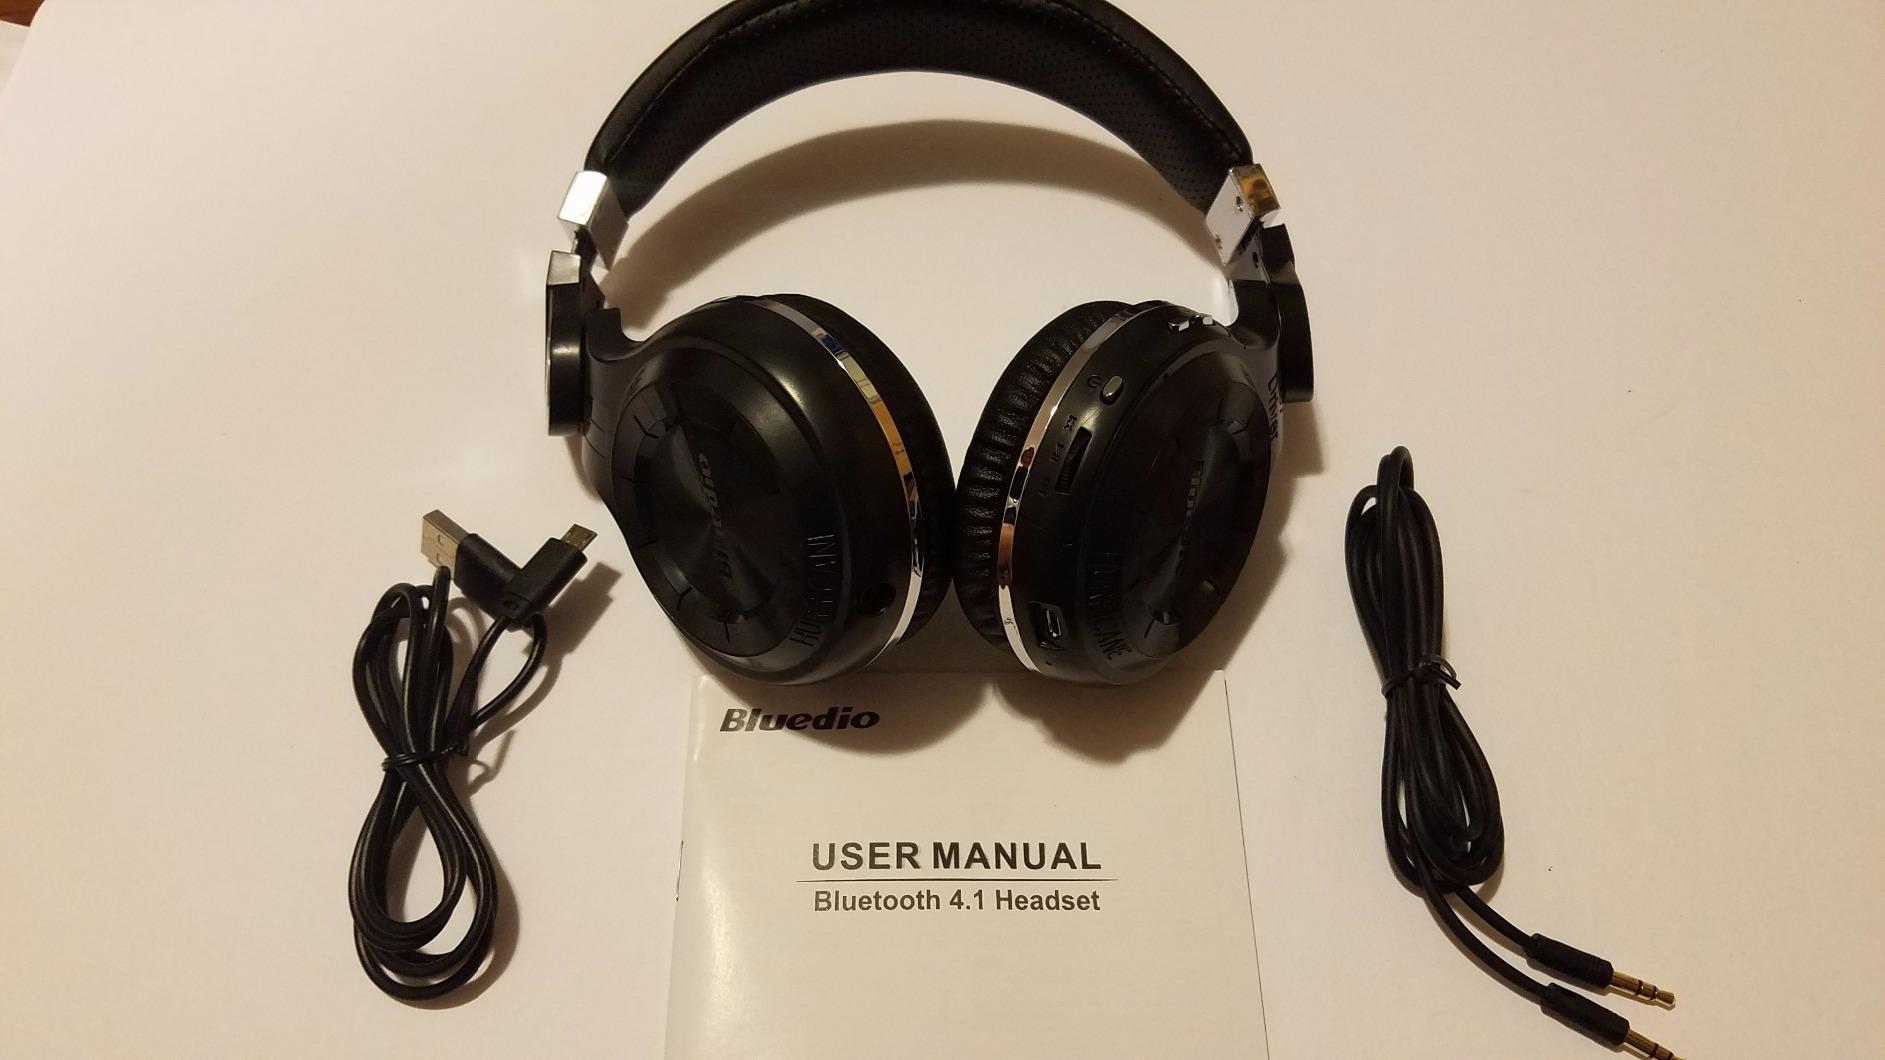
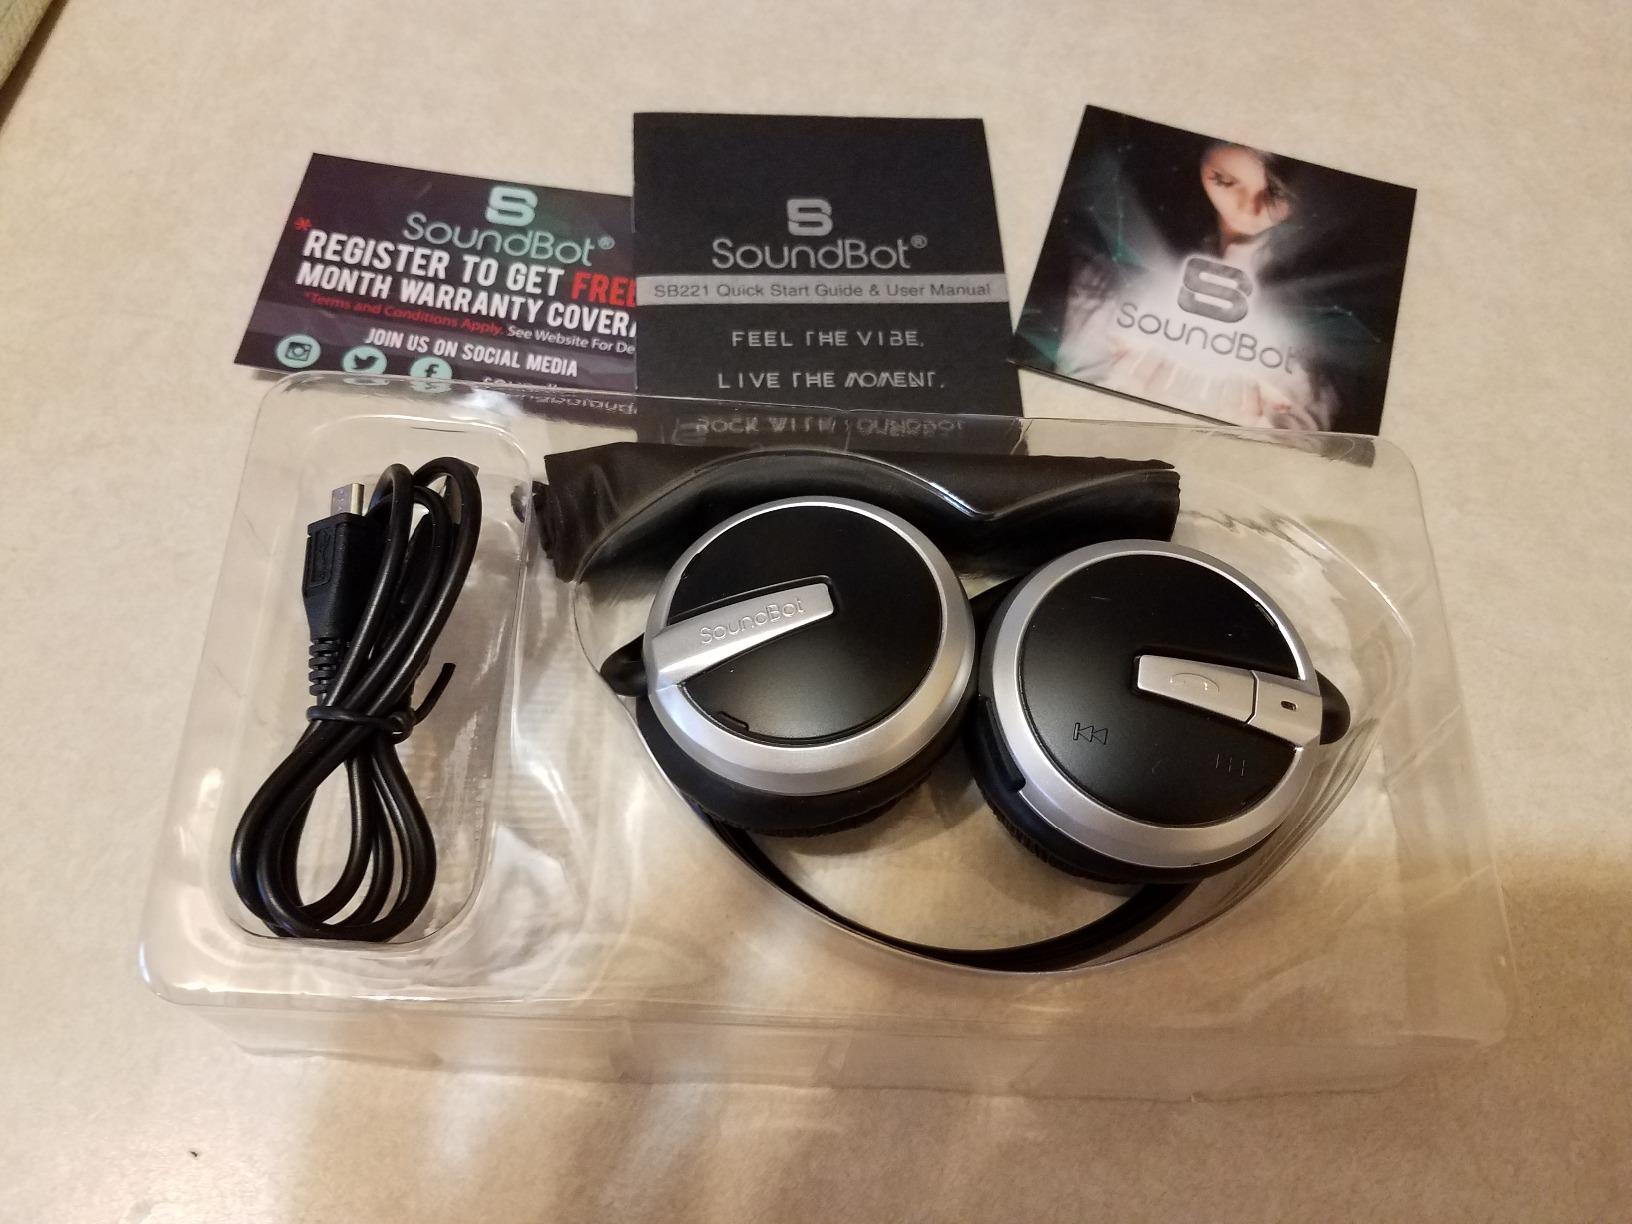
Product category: headphones
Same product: no